Day of Rage (Bahrain)

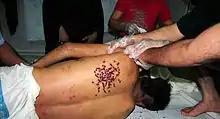
Police fired birdshot at Ali Mushaima's back from close range.

In the evening of 14 February, Ali Mushaima died from police shotgun wounds to his back at close range. The government says that Ali was part of a group of 800 protesters that attacked eight policemen with rocks and metal rods. The government asserts that the police exhausted their supply of tear gas and rubber bullets in a failed attempt to disperse the crowd, and resorted to the use of shotguns. Witnesses say that there were no demonstrations at the time Ali was shot. They say Ali was seen walking with a group of officers who were pointing their guns at him. As Ali walked away, he was shot in the back by one of the officers. The Ministry of Interior expressed its regret at the incident and announced that the death would be investigated.